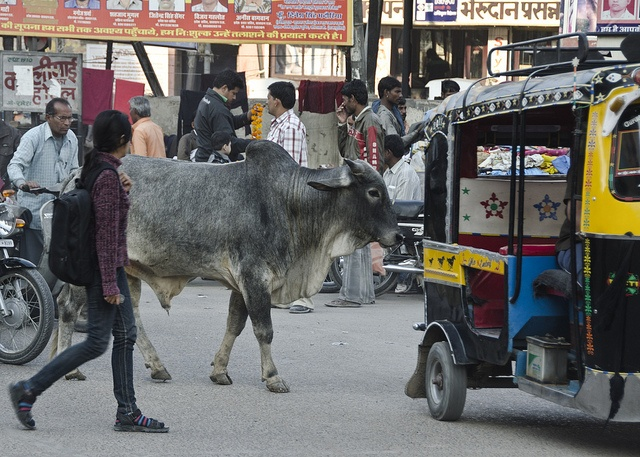
A cow standing next to a parked vehicle.
A cow is walking in the street with the people
A cow is crossing the street in a foreign land.
A steer walking down a busy market street.
Bull on a busy street in a marketplace.